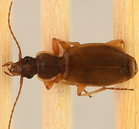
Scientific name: Cymindis cribricollis
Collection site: Bartlett Experimental Forest NEON (BART), plot BART_068